Psychedelia

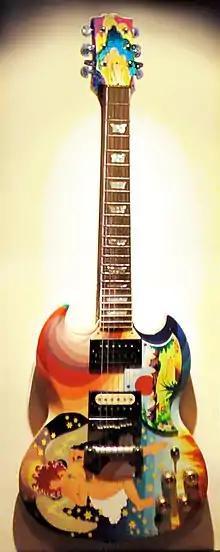
Replica of Eric Clapton's "The Fool", a guitar design which became symbolic of the psychedelic era

Advances in printing and photographic technology in the 1960s saw the traditional lithography printing techniques rapidly superseded by the offset printing system. This and other technical and industrial innovations gave young artists access to exciting new graphic techniques and media, including photographic and mixed media collage, metallic foils, and vivid new fluorescent "DayGlo" inks. This enabled them to explore innovative new illustrative styles including highly distorted visuals, cartoons, and lurid colors and full spectrums to evoke a sense of altered consciousness; many works also featured idiosyncratic and complex new fonts and lettering styles (most notably in the work of San Francisco-based poster artist Rick Griffin). Many artists in the late 1960s and early 1970s attempted to illustrate the psychedelic experience in paintings, drawings, illustrations, and other forms of graphic design.